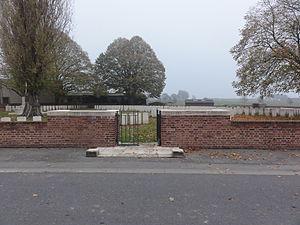
Saint-Julien est un hameau de la province belge de Flandre occidentale. Il est situé à Langemarck, une section de Langemarck-Poelcappelle. Le village est situé à trois kilomètres au sud du centre de Langemarck, le long de la N313 entre Ypres et Poelcappelle. Elle est devenue une paroisse indépendante en 1909, nommé d'après saint Julien.